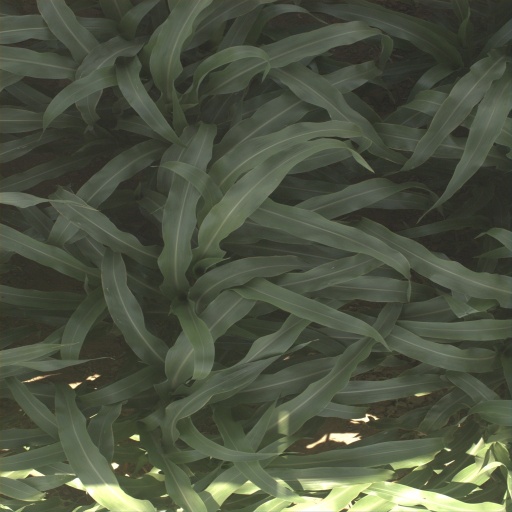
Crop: sorghum